Telecommunications in Cuba

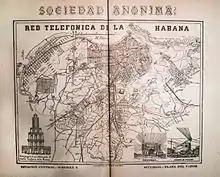
An 1895 map of the first telephone network in Havana, Cuba on display in the ETECSA Telephone Museum.

Telephones – mobile cellular: One million mobile phones at the end of 2010 (9 per 100 inhabitants), up from 621,000 in 2009 and 330,000 in 2008, when all Cubans were allowed to buy and use them for the first time. Mobile-cellular telephone service is expensive, which limits subscribership. By the end of 2020, Etecsa announced that they had 6.661 million mobile telephone users of whom 4.421 million had Internet.